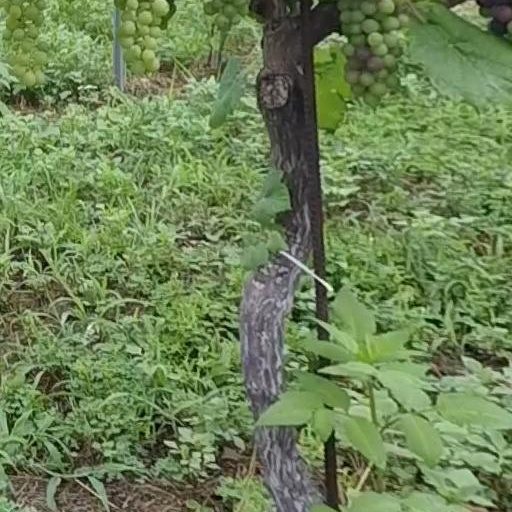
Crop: grape